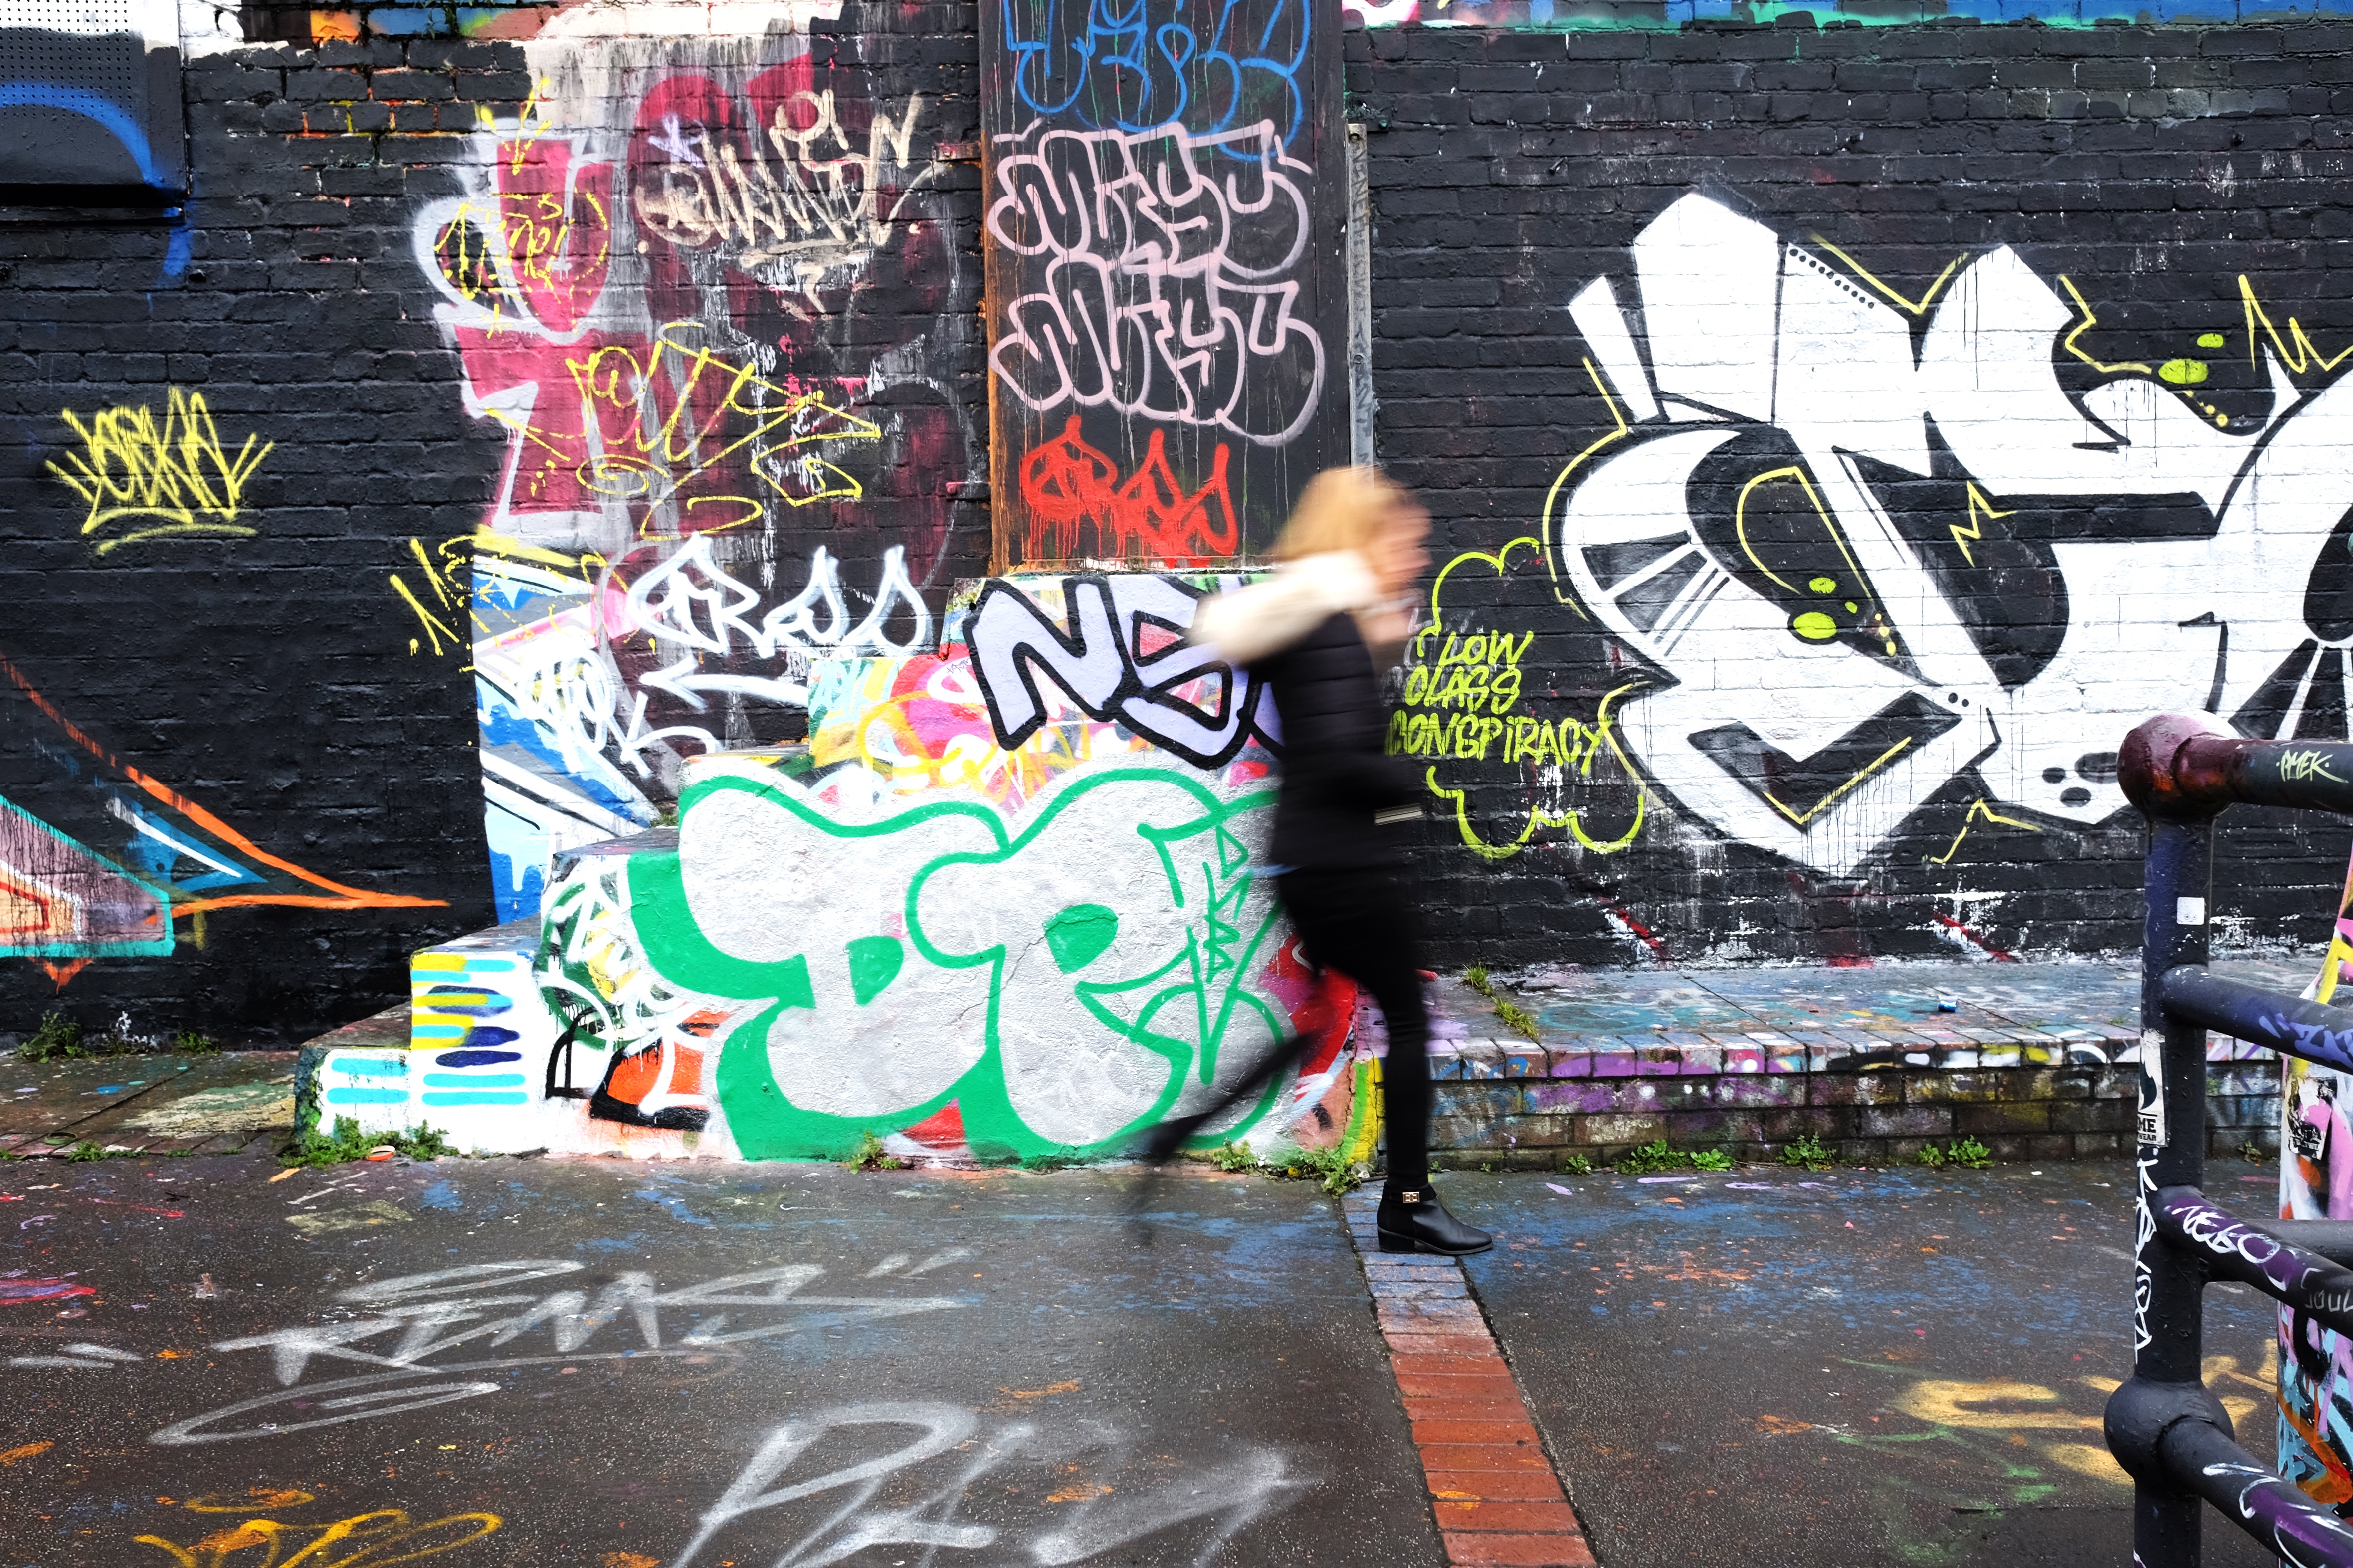
road, street, graffiti, street art, art, mural, urban area